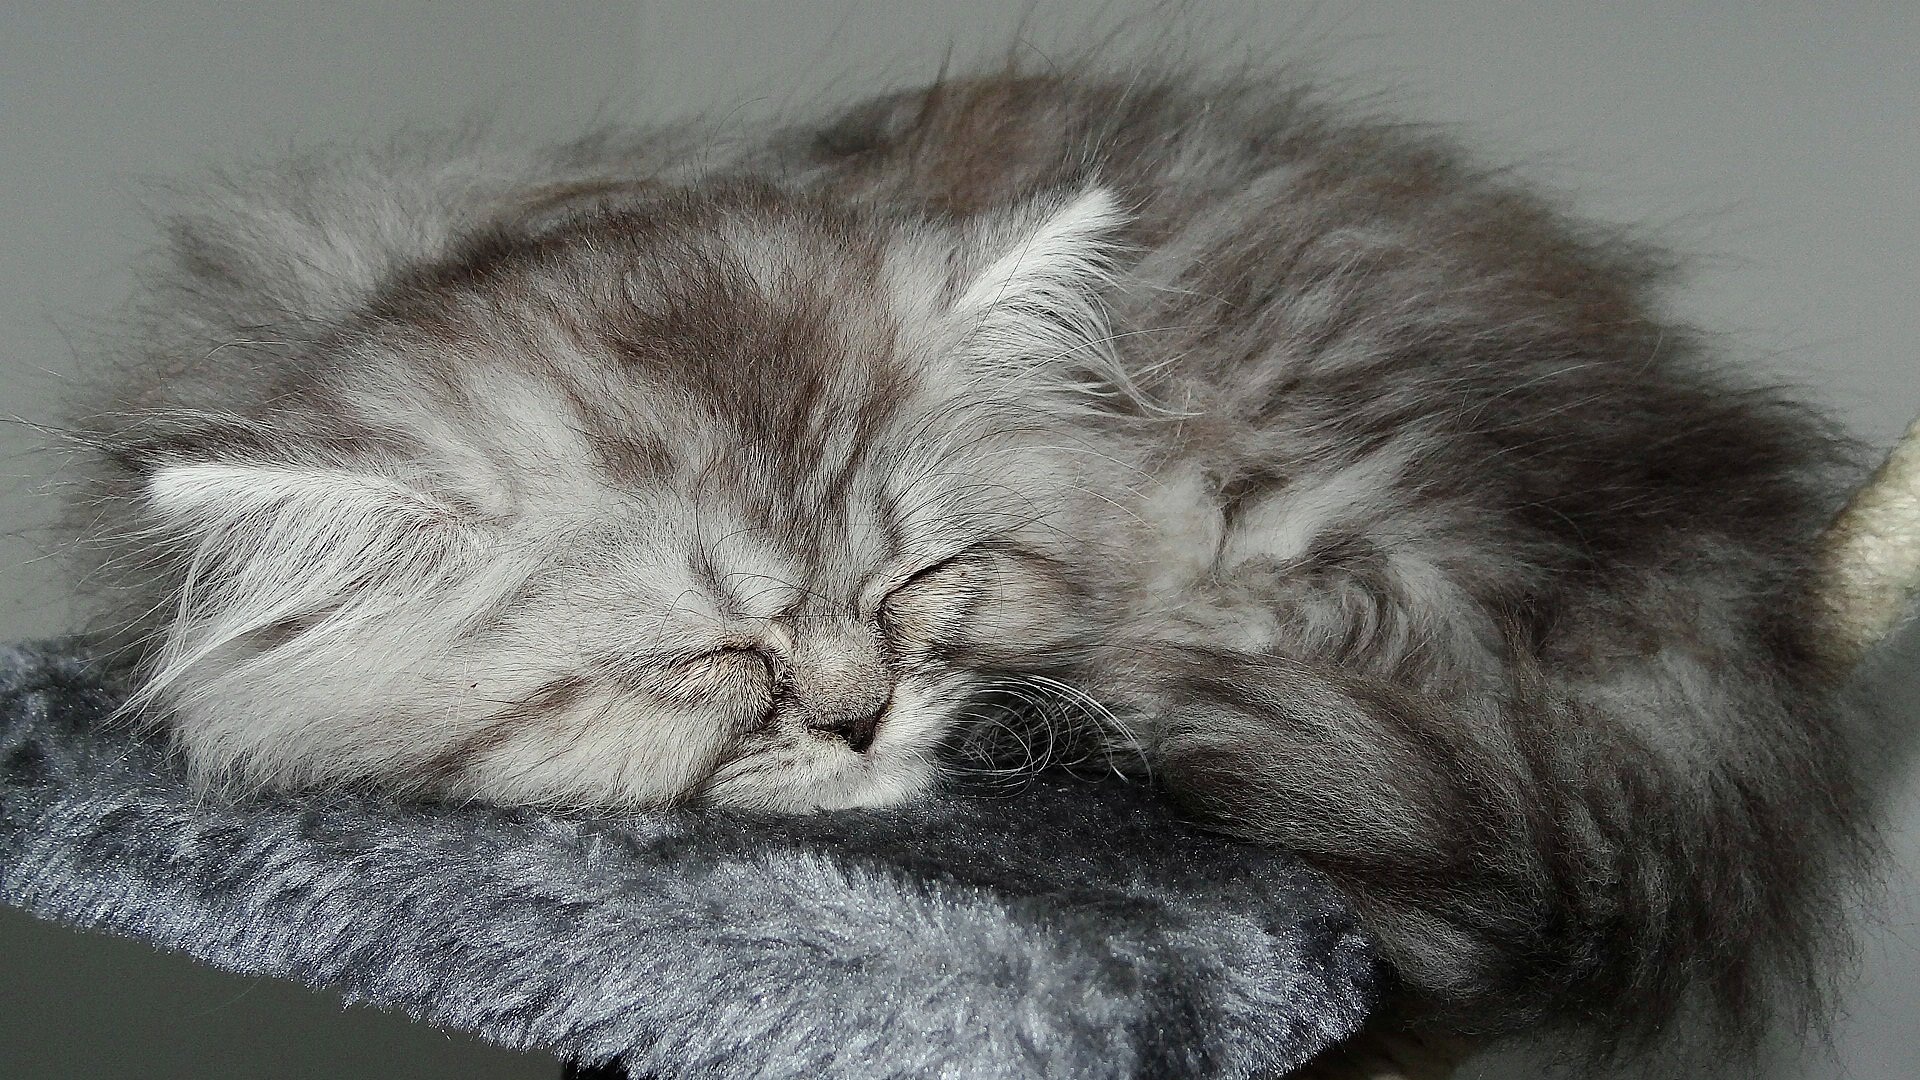
hair, kitten, cat, feline, mammal, hug, nose, whiskers, kitty, drawing, pussy, vertebrate, matou, siberian, persian, norwegian forest cat, small to medium sized cats, cat like mammal, domestic short haired cat, domestic long haired cat, british semi longhair, twink